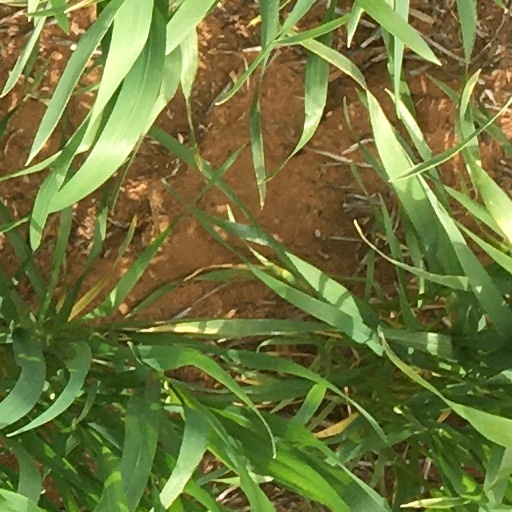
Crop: wheat